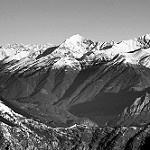
Label: B & W